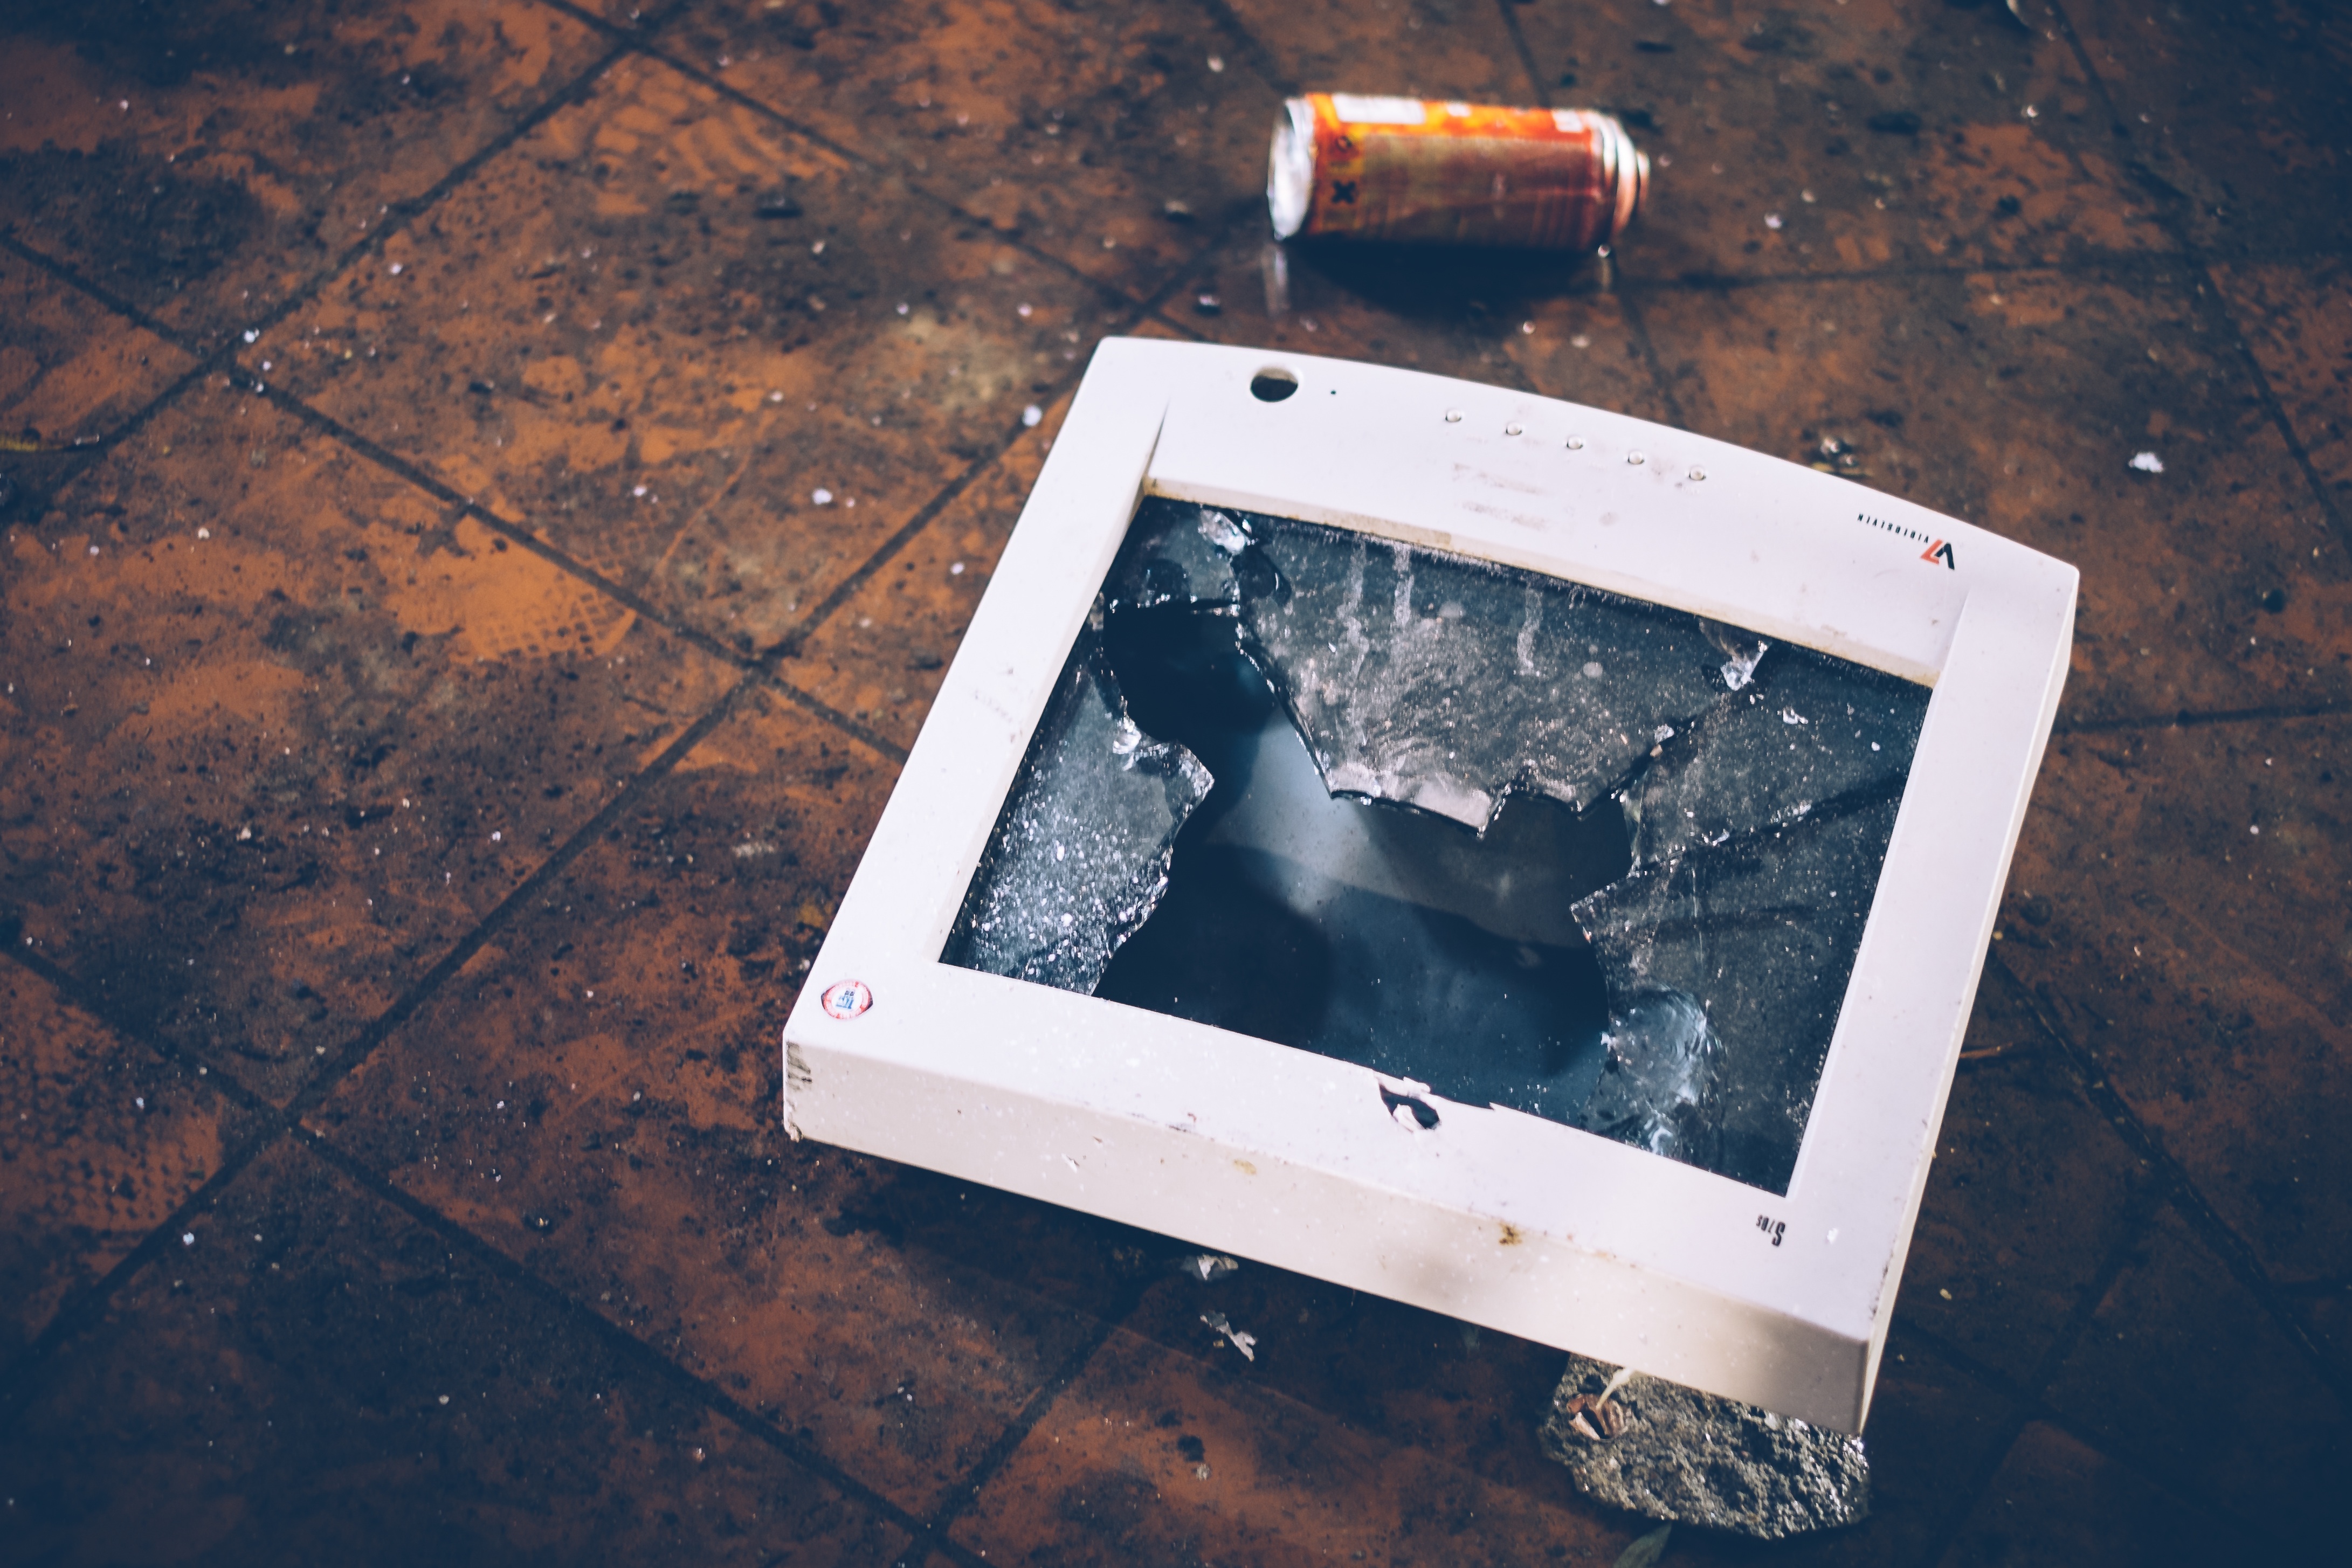
computer, screen, light, technology, white, reflection, broken, blue, it, shape